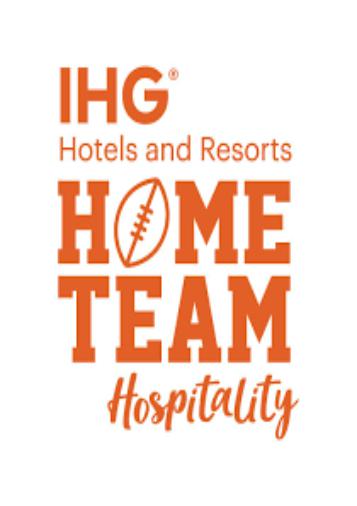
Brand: IHG
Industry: Others